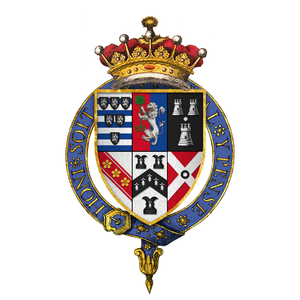
William Cecil, 2ᵉ comte d'Exeter, connu comme le troisième Lord Burghley de 1605 à 1623, était un noble anglais, homme politique et pair.